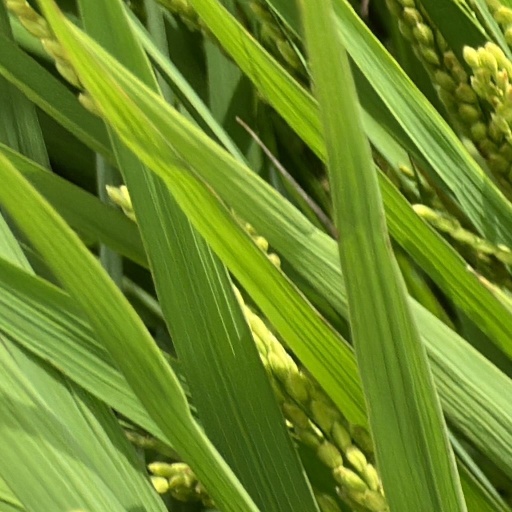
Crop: rice